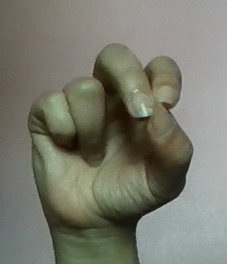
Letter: gaaf